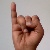
The image shows a hand gesture representing the letter 'I' in Indian Sign Language.